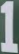
Number: 1